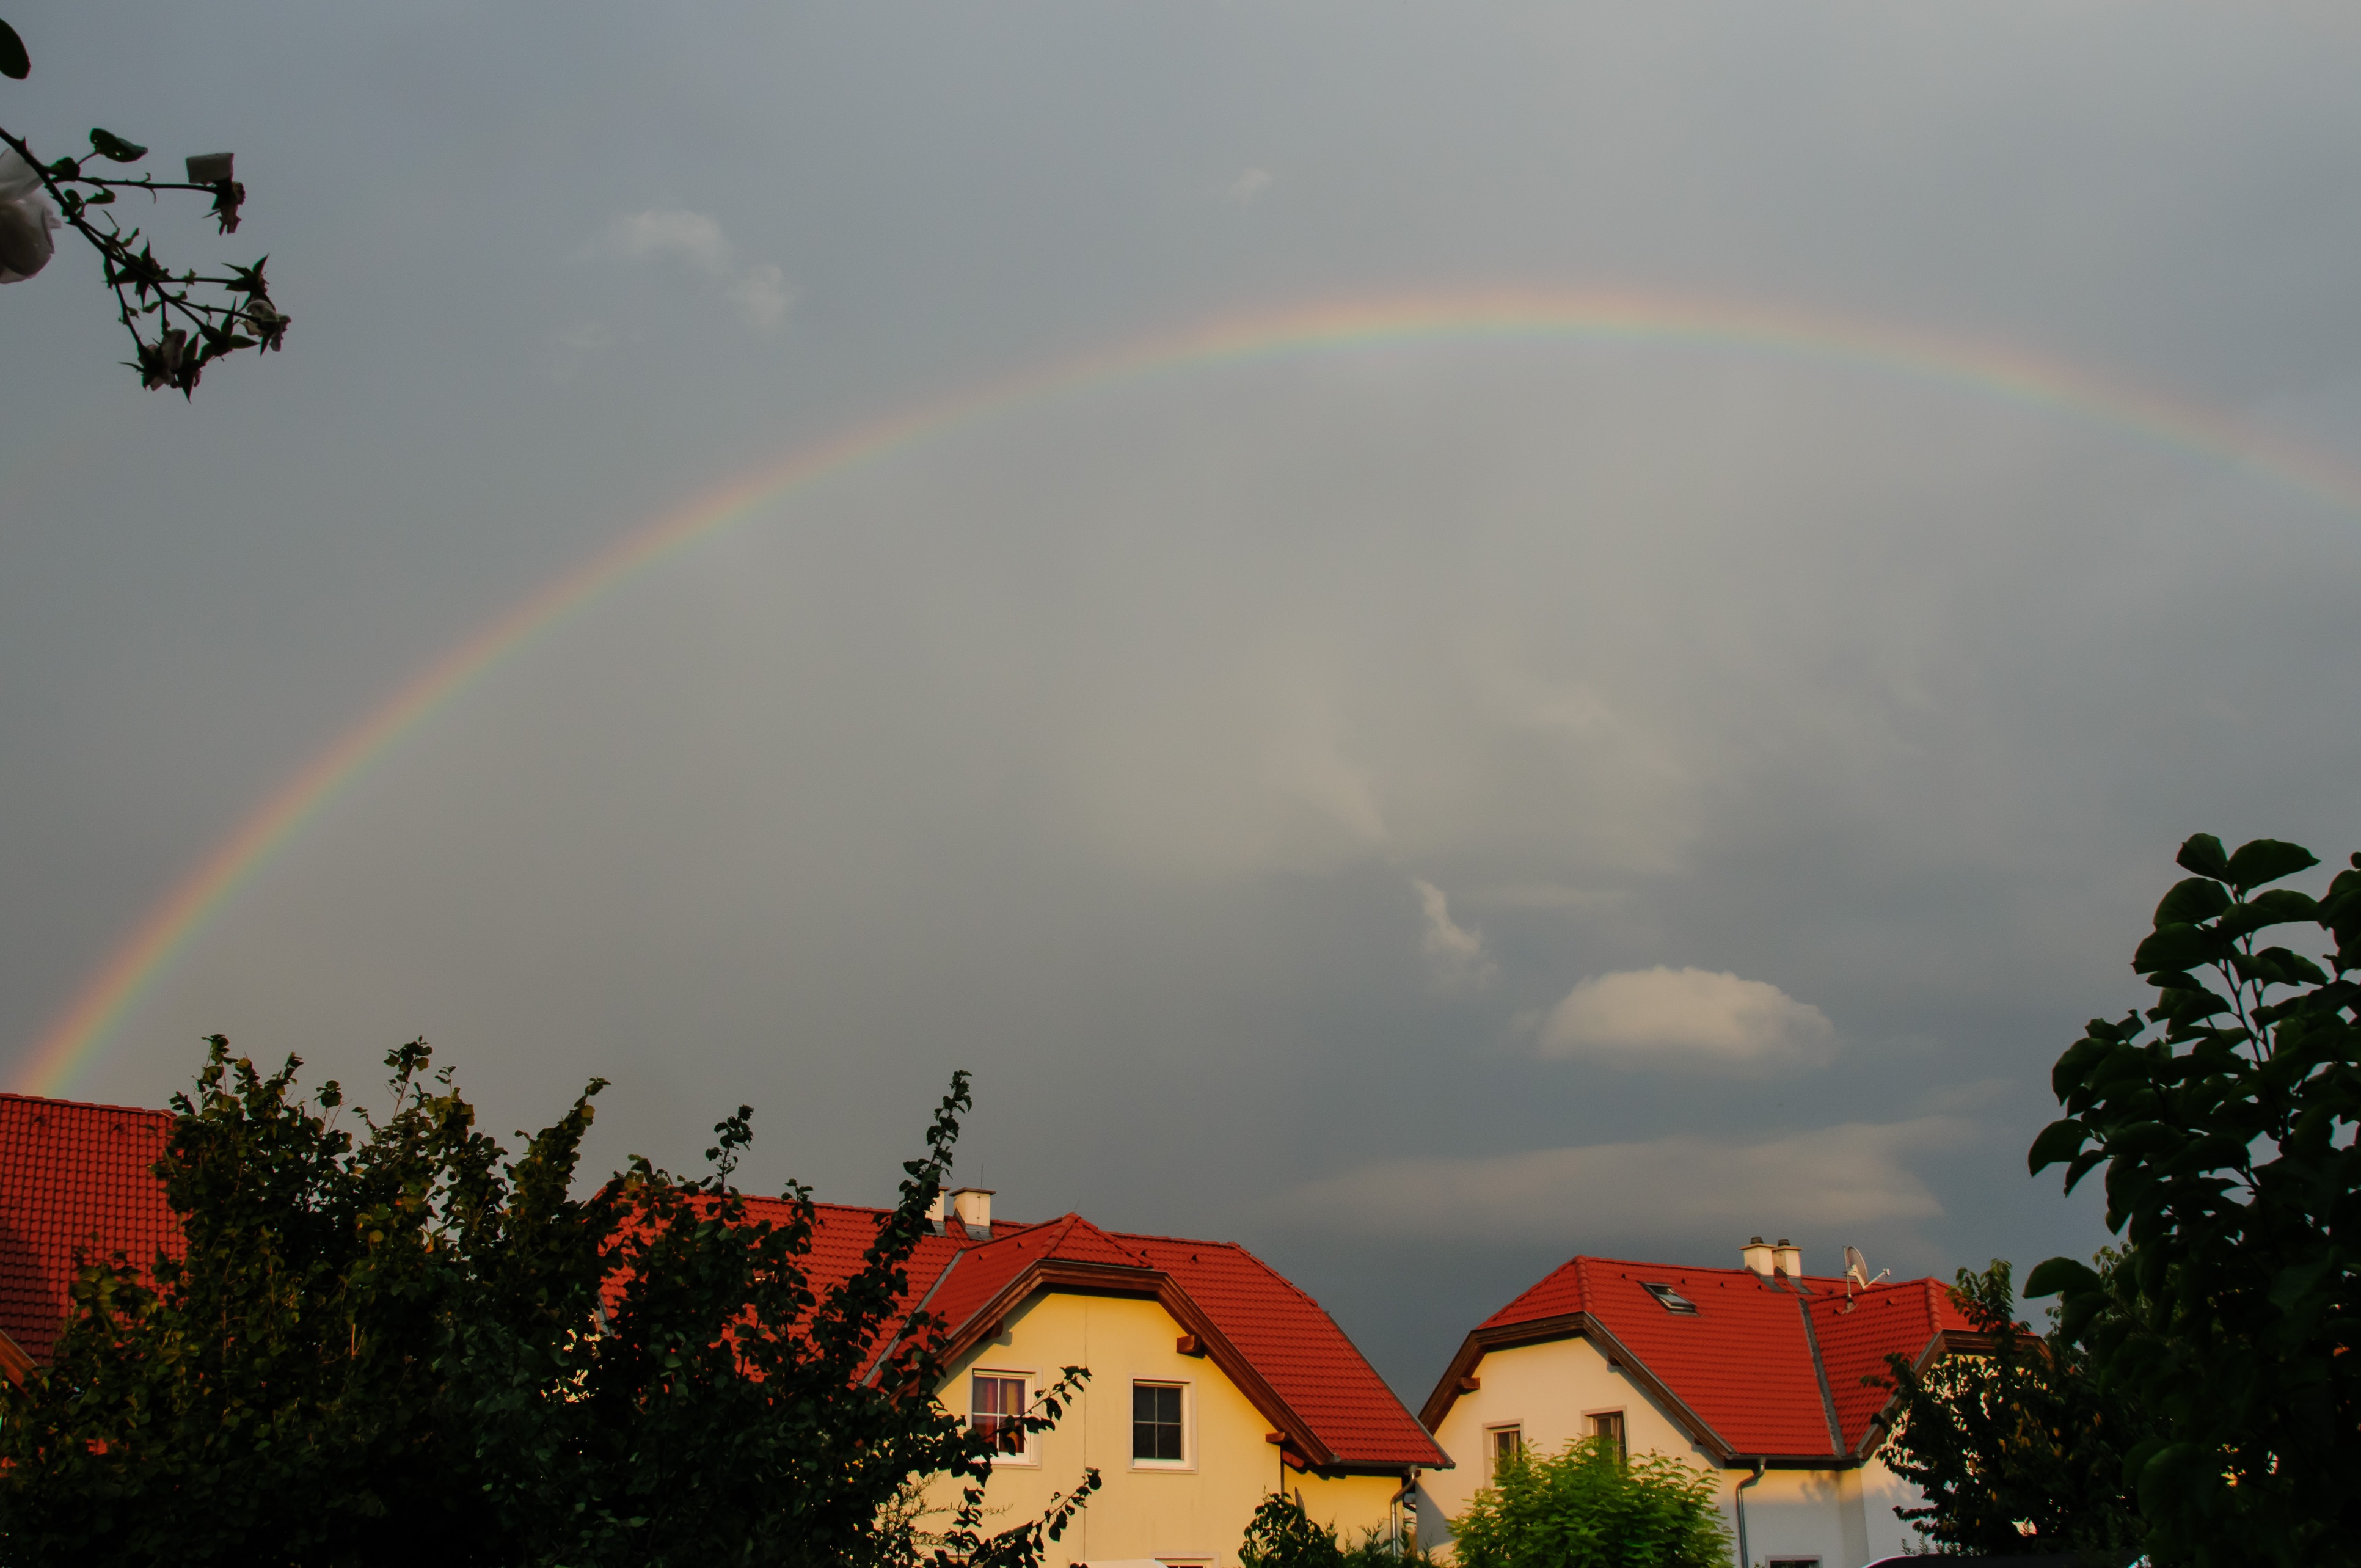
nature, cloud, sky, atmosphere, weather, clouds, rainbow, mood, natural spectacle, natural phenomenon, rainbow colors, weather phenomenon, meteorological phenomenon, atmosphere of earth